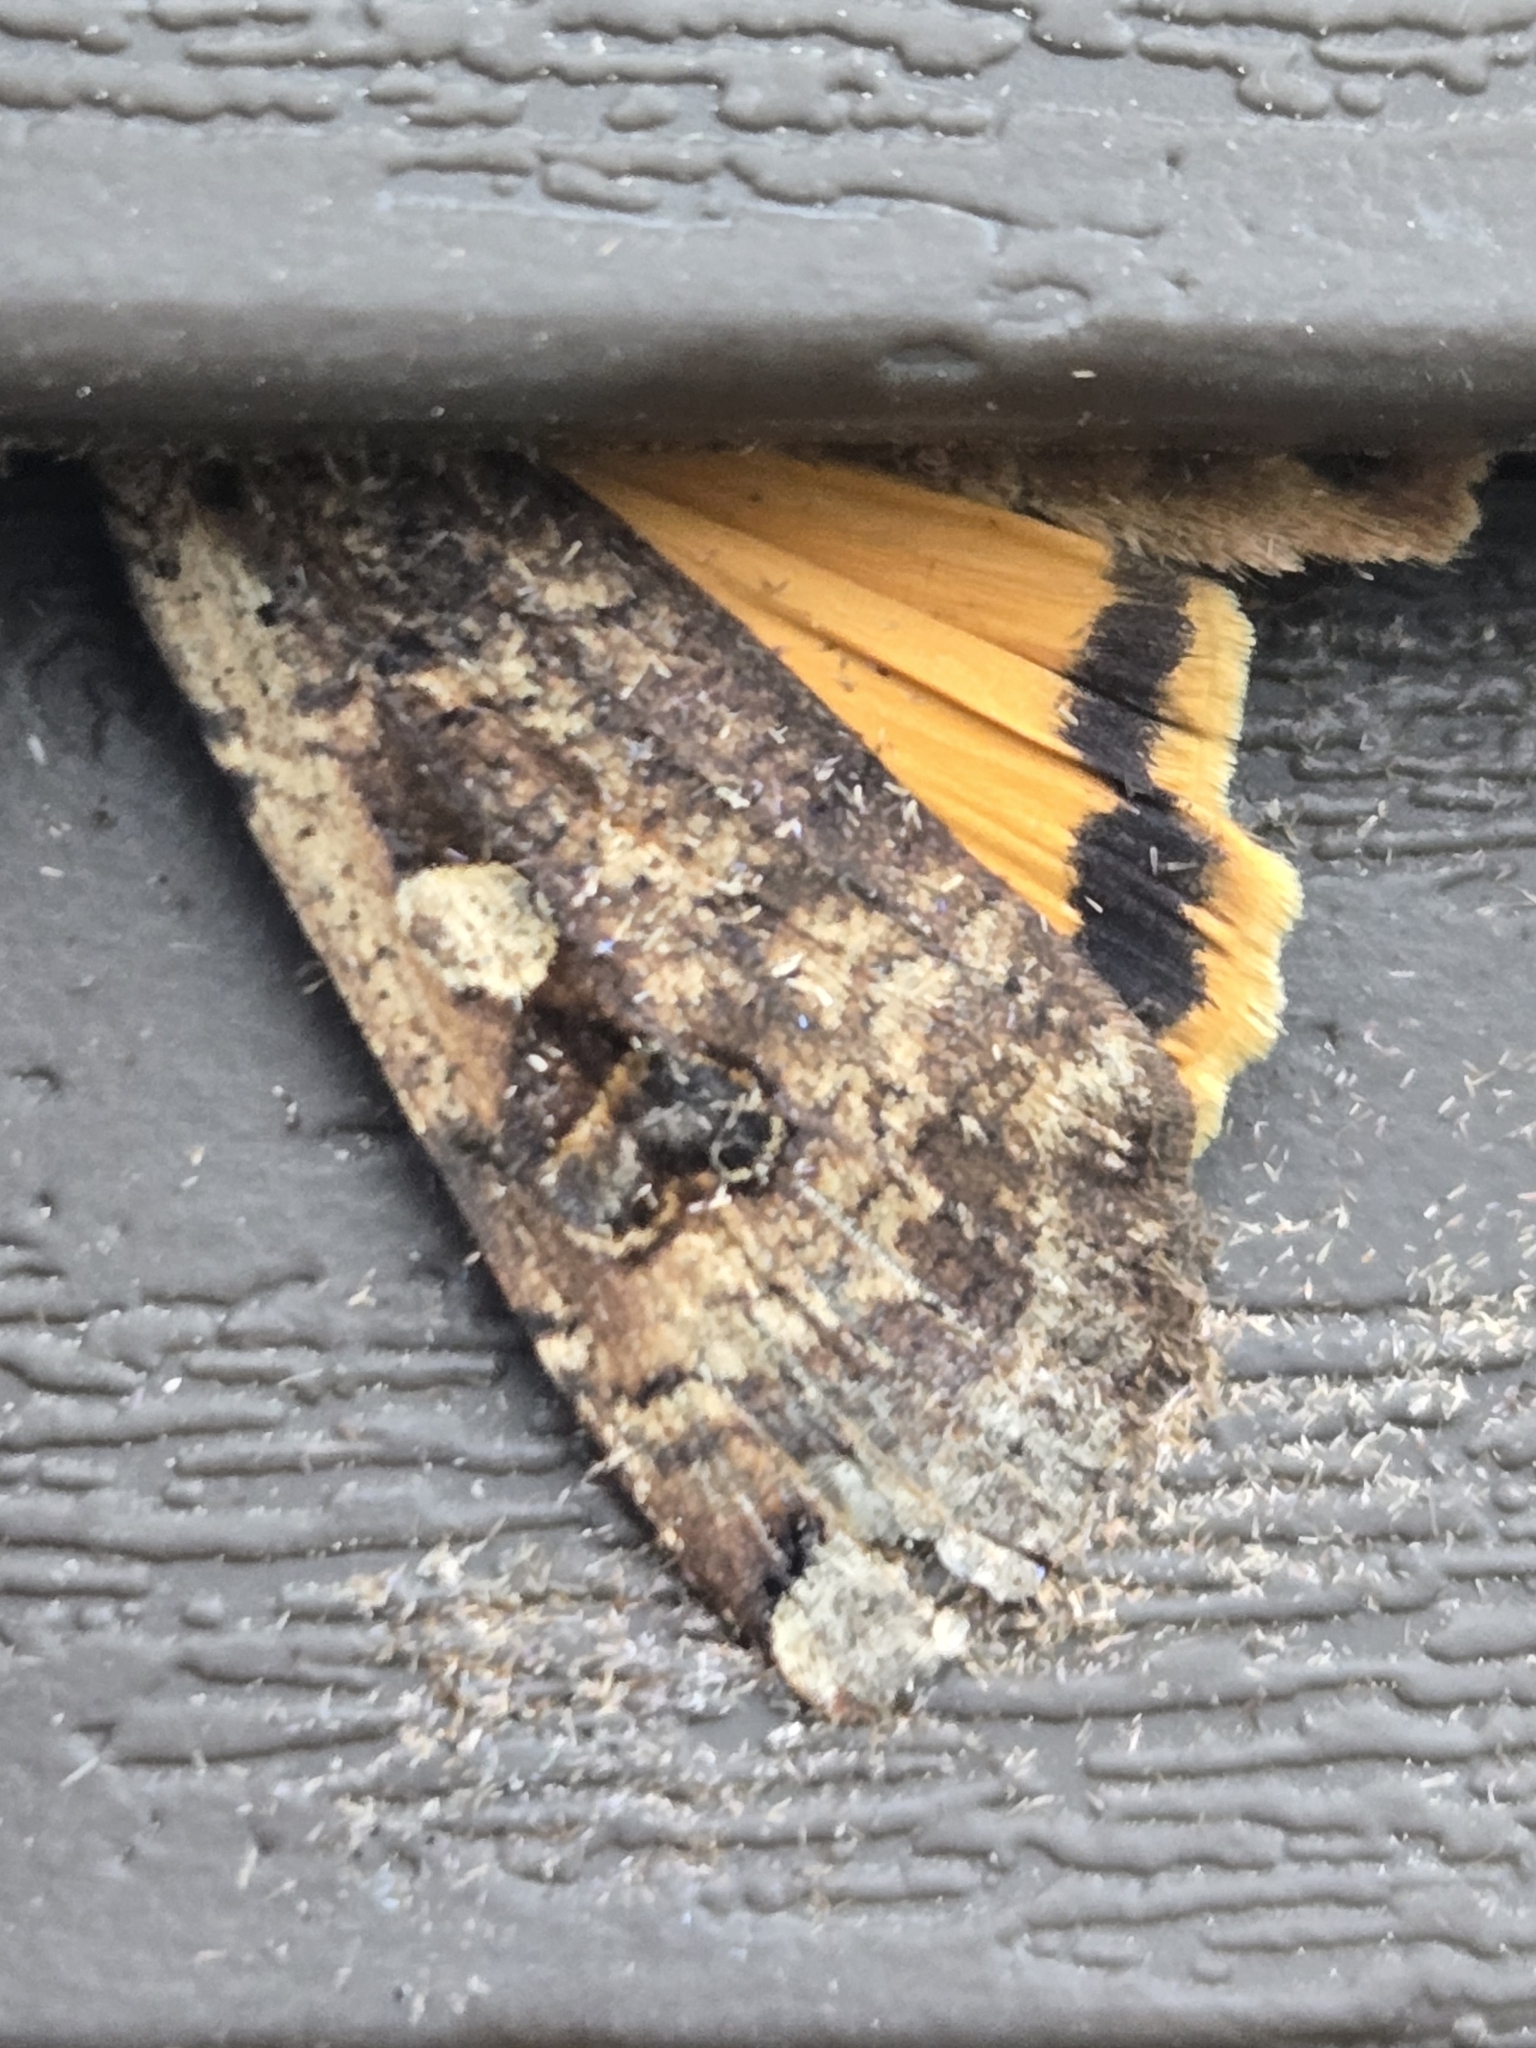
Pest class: cutworms